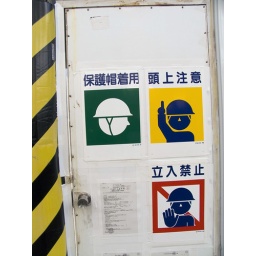
Japan 2007, Tokyo: Walk around Shibuya, sign on a building site